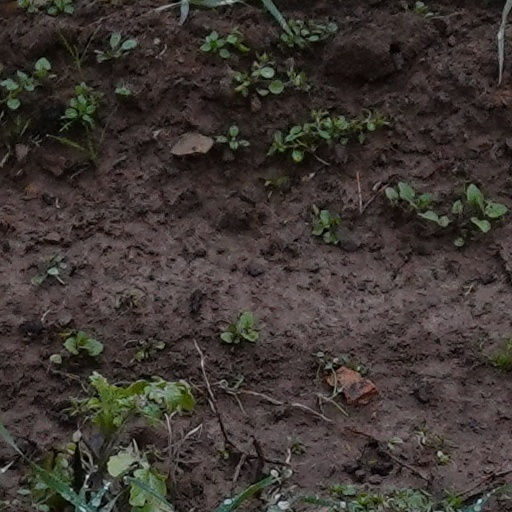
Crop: wheat